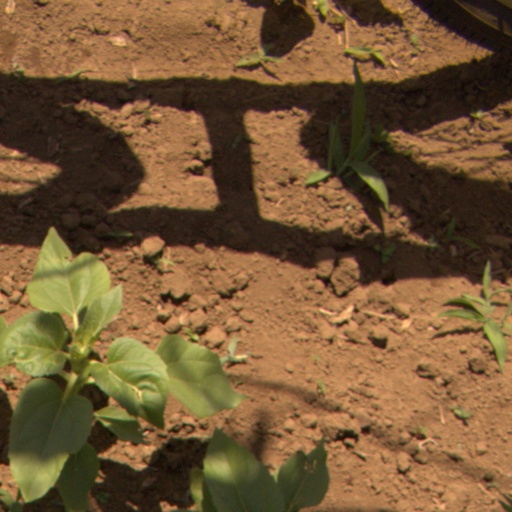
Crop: Jerusalem artichoke